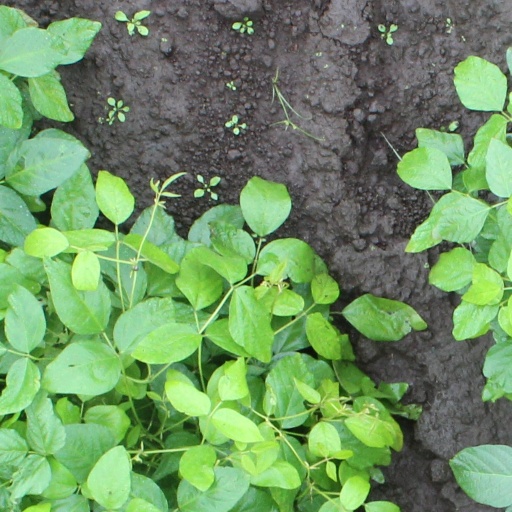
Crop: soybean